The Elms (Newport, Rhode Island)

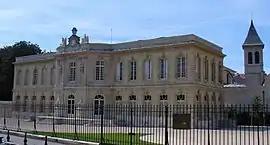
Château d'Asnières – garden façade.

The Elms is considered to be a reinterpretation of the Château d'Asnières, an 18th century house in the town of Asnières-sur-Seine in Hauts-de-Seine, France. Nevertheless, it is not a replication; there are significant differences: the flanking sections of château d'Asnières are five bays wide, whereas and those at Trumbauer's house are four bays wide. The balustrade at The Elms is taller, but simpler in detail. Furthermore, the pediment on Trumbauer's garden facade is likely a variation of the pediment at Hôtel Porgès, 18 avenue Montaigne in Paris, built in 1892 by the architect Ernest Sanson. There is no pediment at Château d'Asnières.